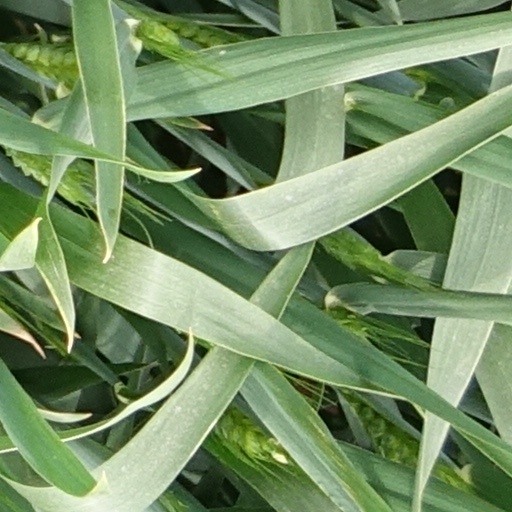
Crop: wheat